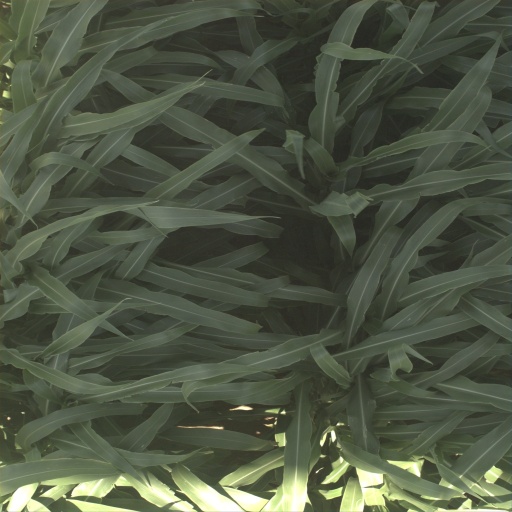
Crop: sorghum